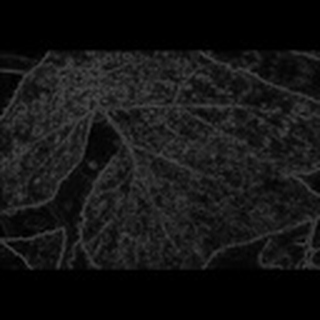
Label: cotton_powdery_mildew